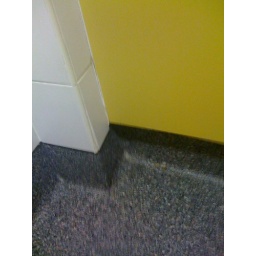
I like the colours in the toilet cubicles in my office